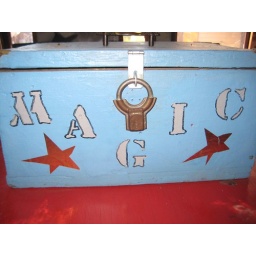
A Magic box in an antique rail car display